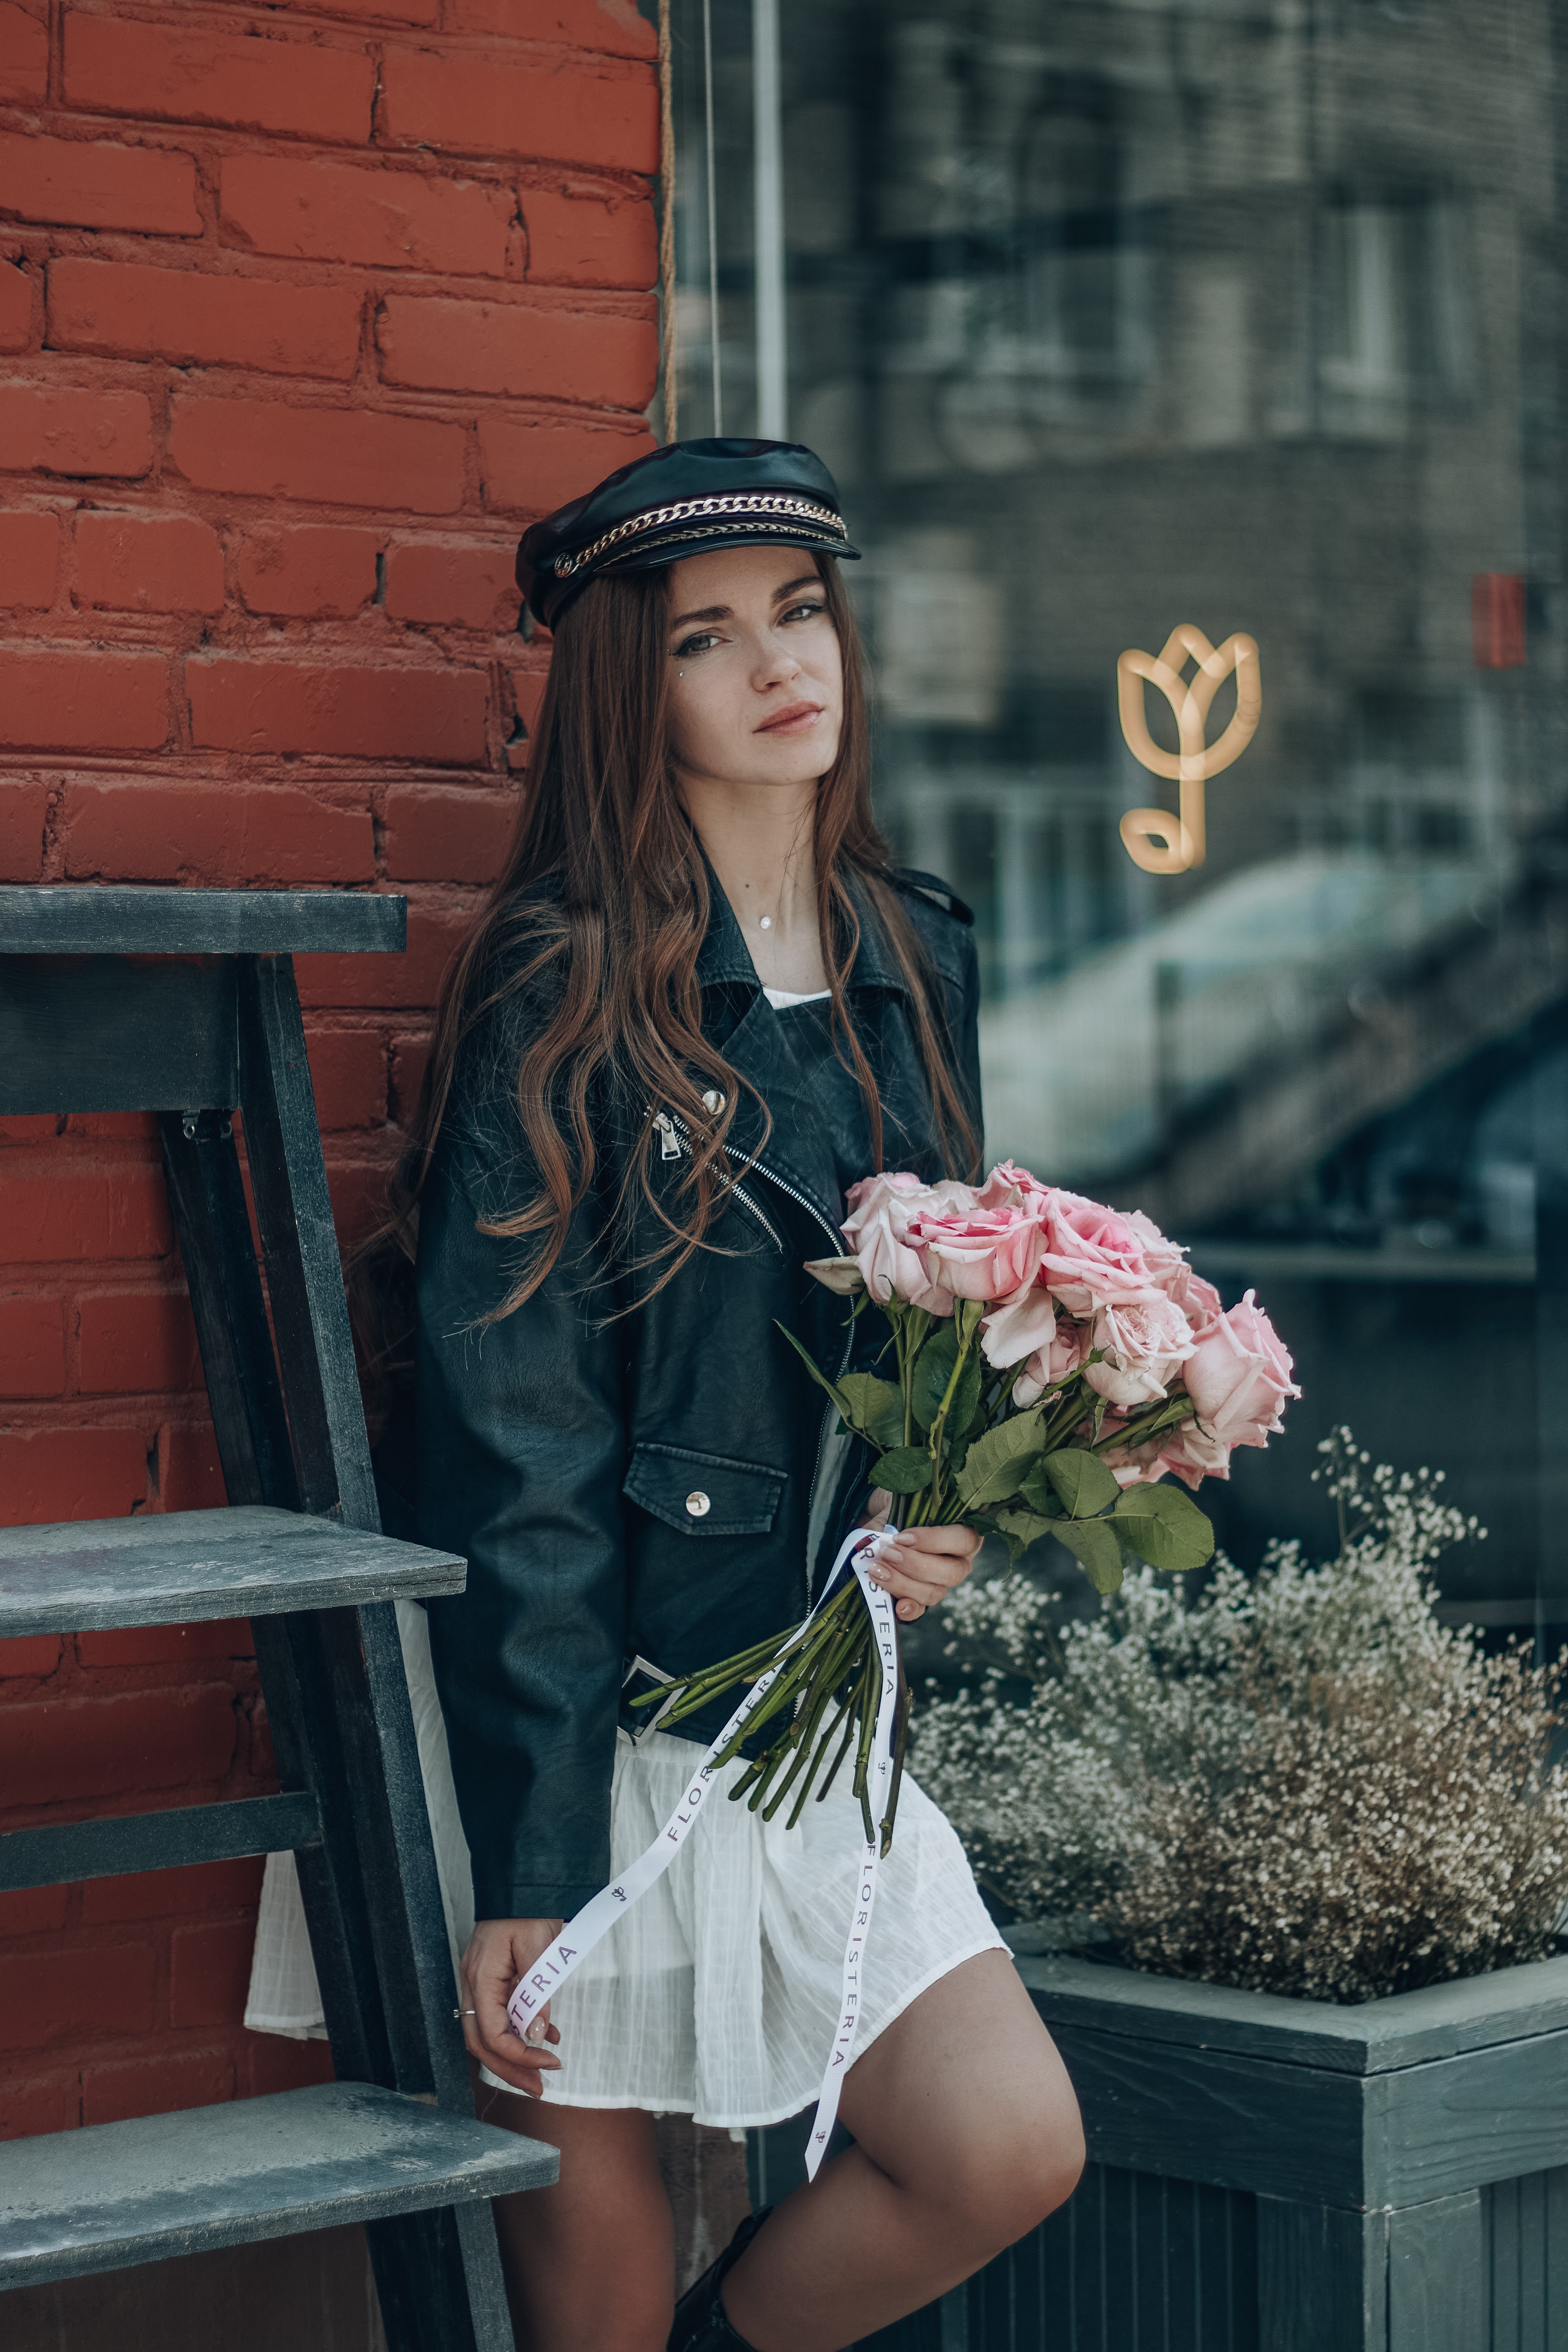
woman, hair, face, flower, hairstyle, shoulder, plant, photograph, leg, street fashion, flash photography, neck, sleeve, textile, waist, standing, eyewear, knee, pink, thigh, fashion design, black hair, cool, blazer, fashion model, denim, long hair, electric blue, trunk, beauty, human leg, blond, sportswear, brown hair, formal wear, cap, jewellery, grass, bag, t shirt, fashion accessory, sitting, vintage clothing, belt, handbag, street, winter, fur, floral design, uniform, headpiece, top, beanie, necklace, portrait photography, leather, photo shoot, model